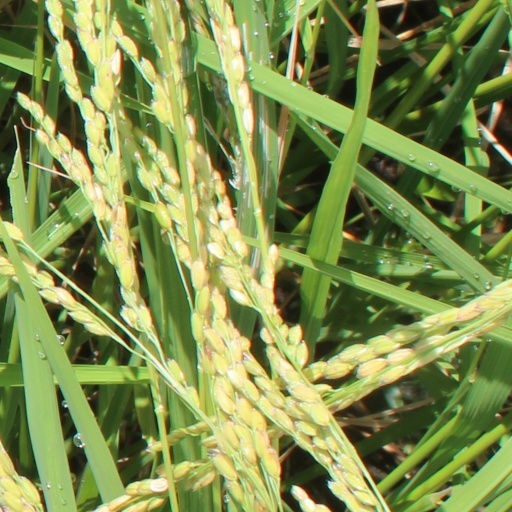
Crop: rice